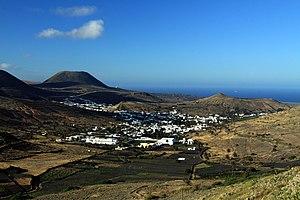
Haría est une commune de la province de Las Palmas dans la communauté autonome des Îles Canaries en Espagne. Elle est située à l'extrémité nord de l'île de Lanzarote.